Sarah Campion

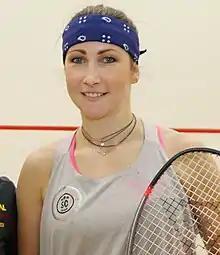
Campion in 2020

Sarah Campion (née Kippax, born 10 May 1983) is a British former professional squash player who represented England. She reached a career high ranking of 15 in the world during November 2011.